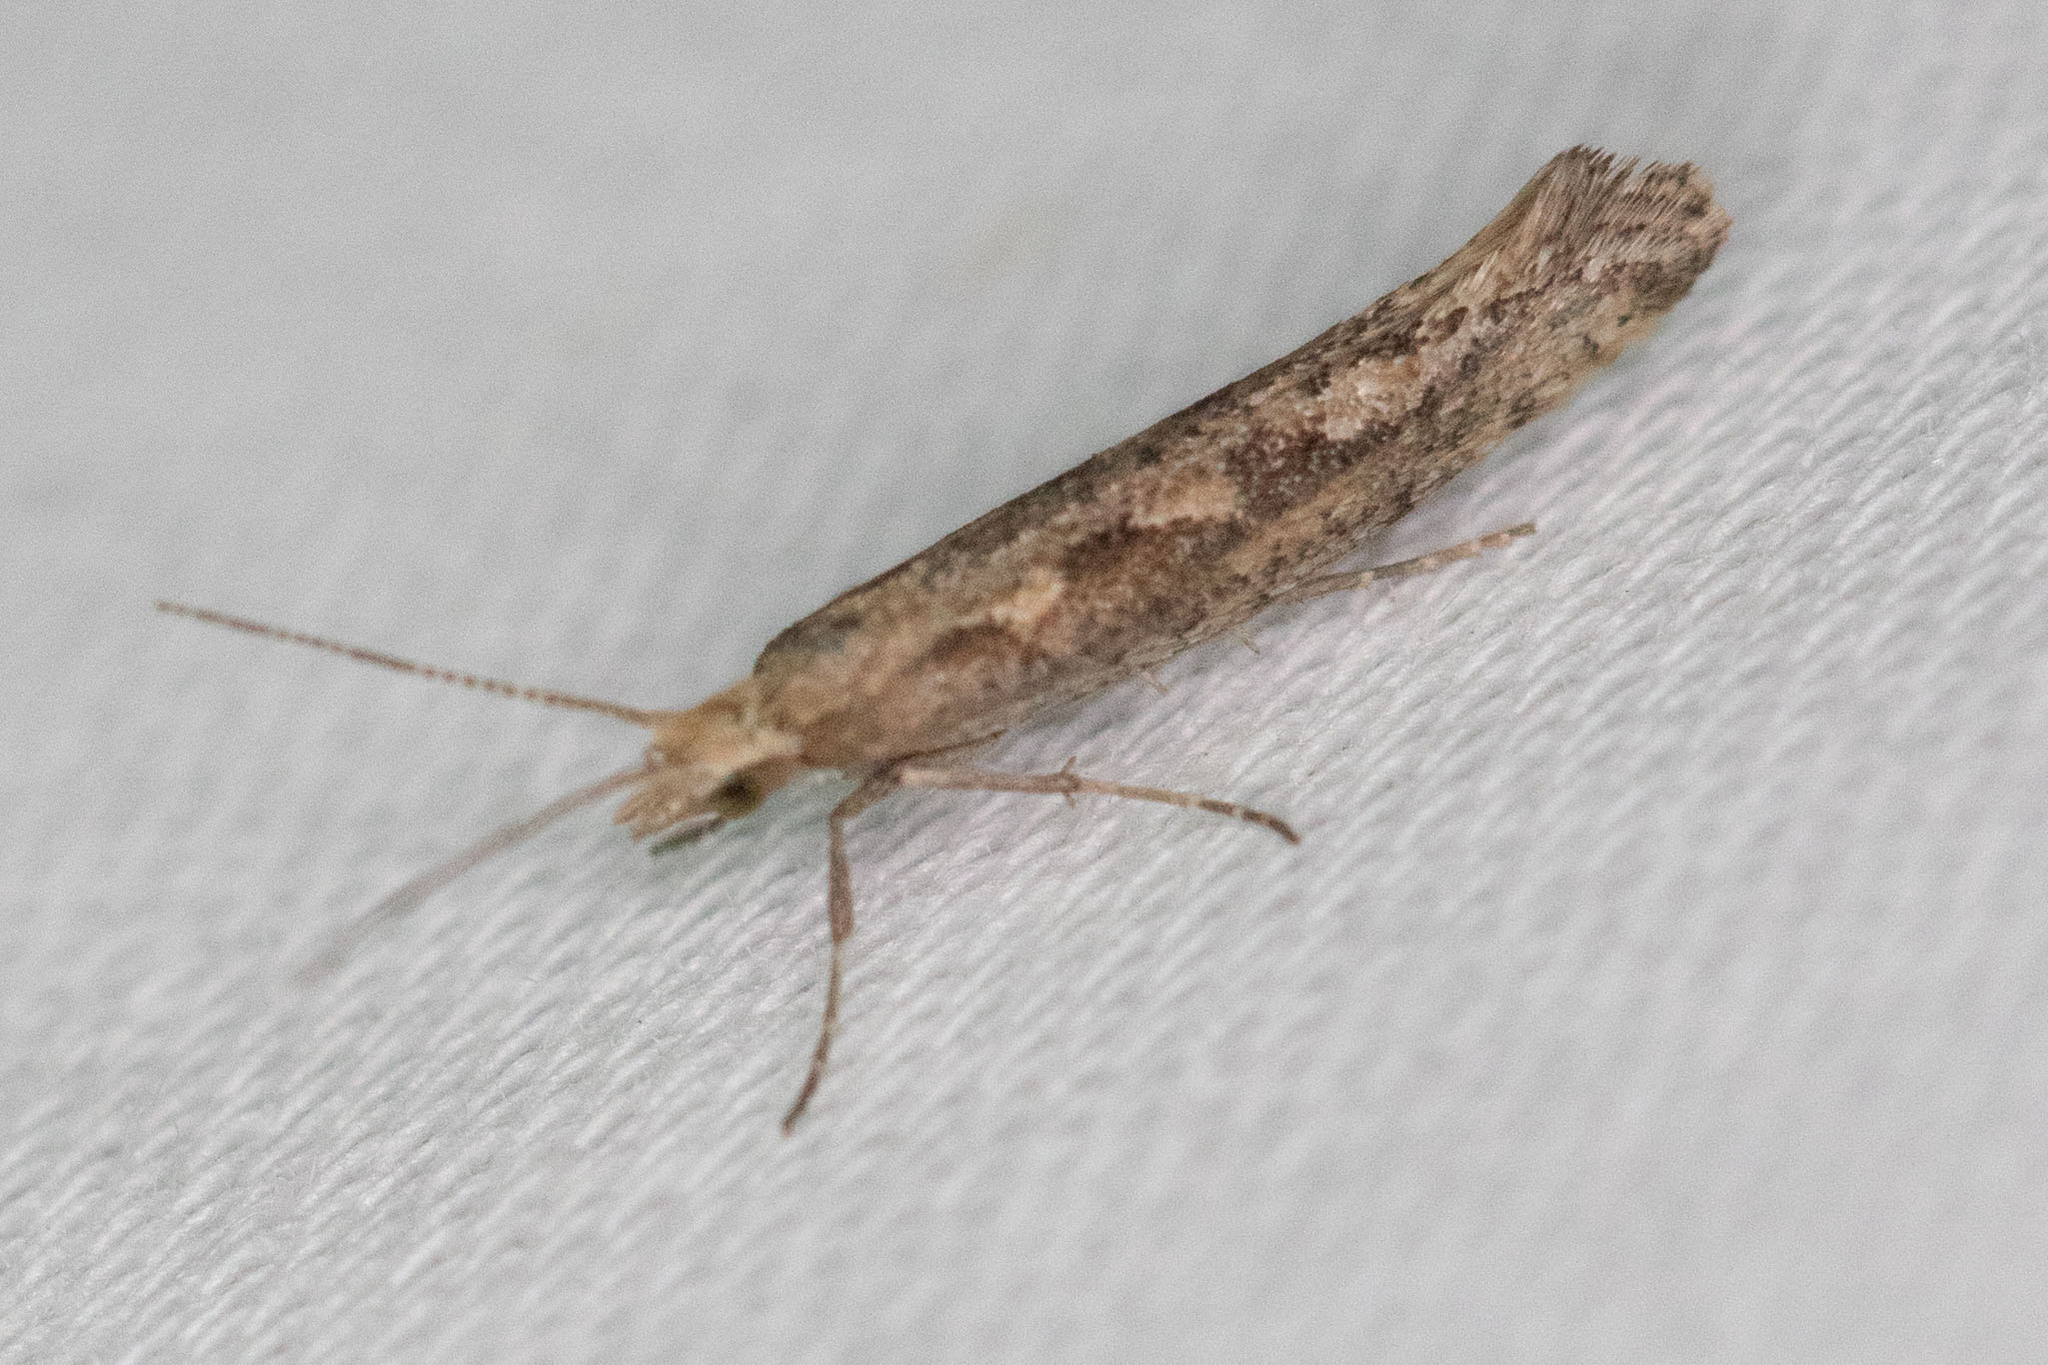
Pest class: diamondback_moth